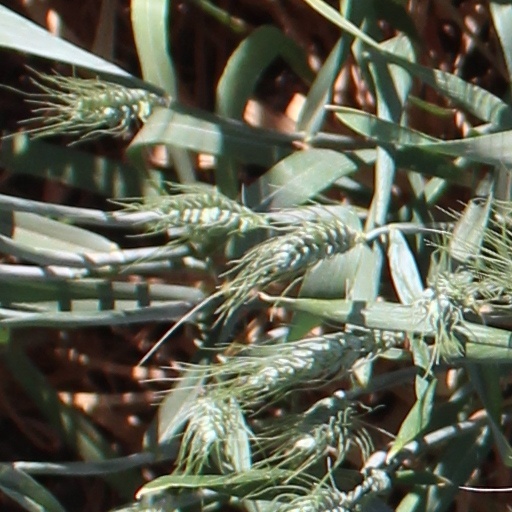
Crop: wheat